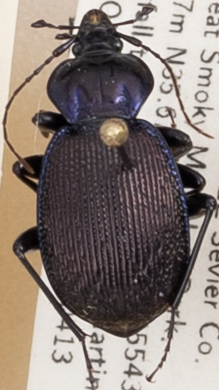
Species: Sphaeroderus stenostomus lecontei
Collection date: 2021-04-13
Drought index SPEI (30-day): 1.348
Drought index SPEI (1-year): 1.06
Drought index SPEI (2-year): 2.09